Manavely

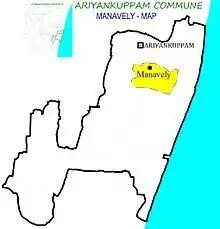
Manavely Village in Ariyankuppam Commune

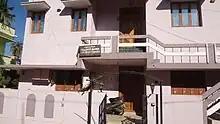
Manavely Village Administrative Office

Manavely is a Census Town in Ariyankuppam Commune in the Union Territory of Puducherry, India.